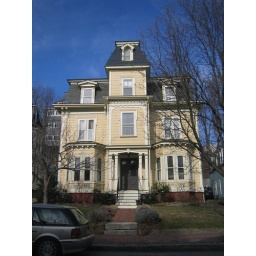
There's a house in my neighborhood that resembles that in the book by Elizabeth Enright.